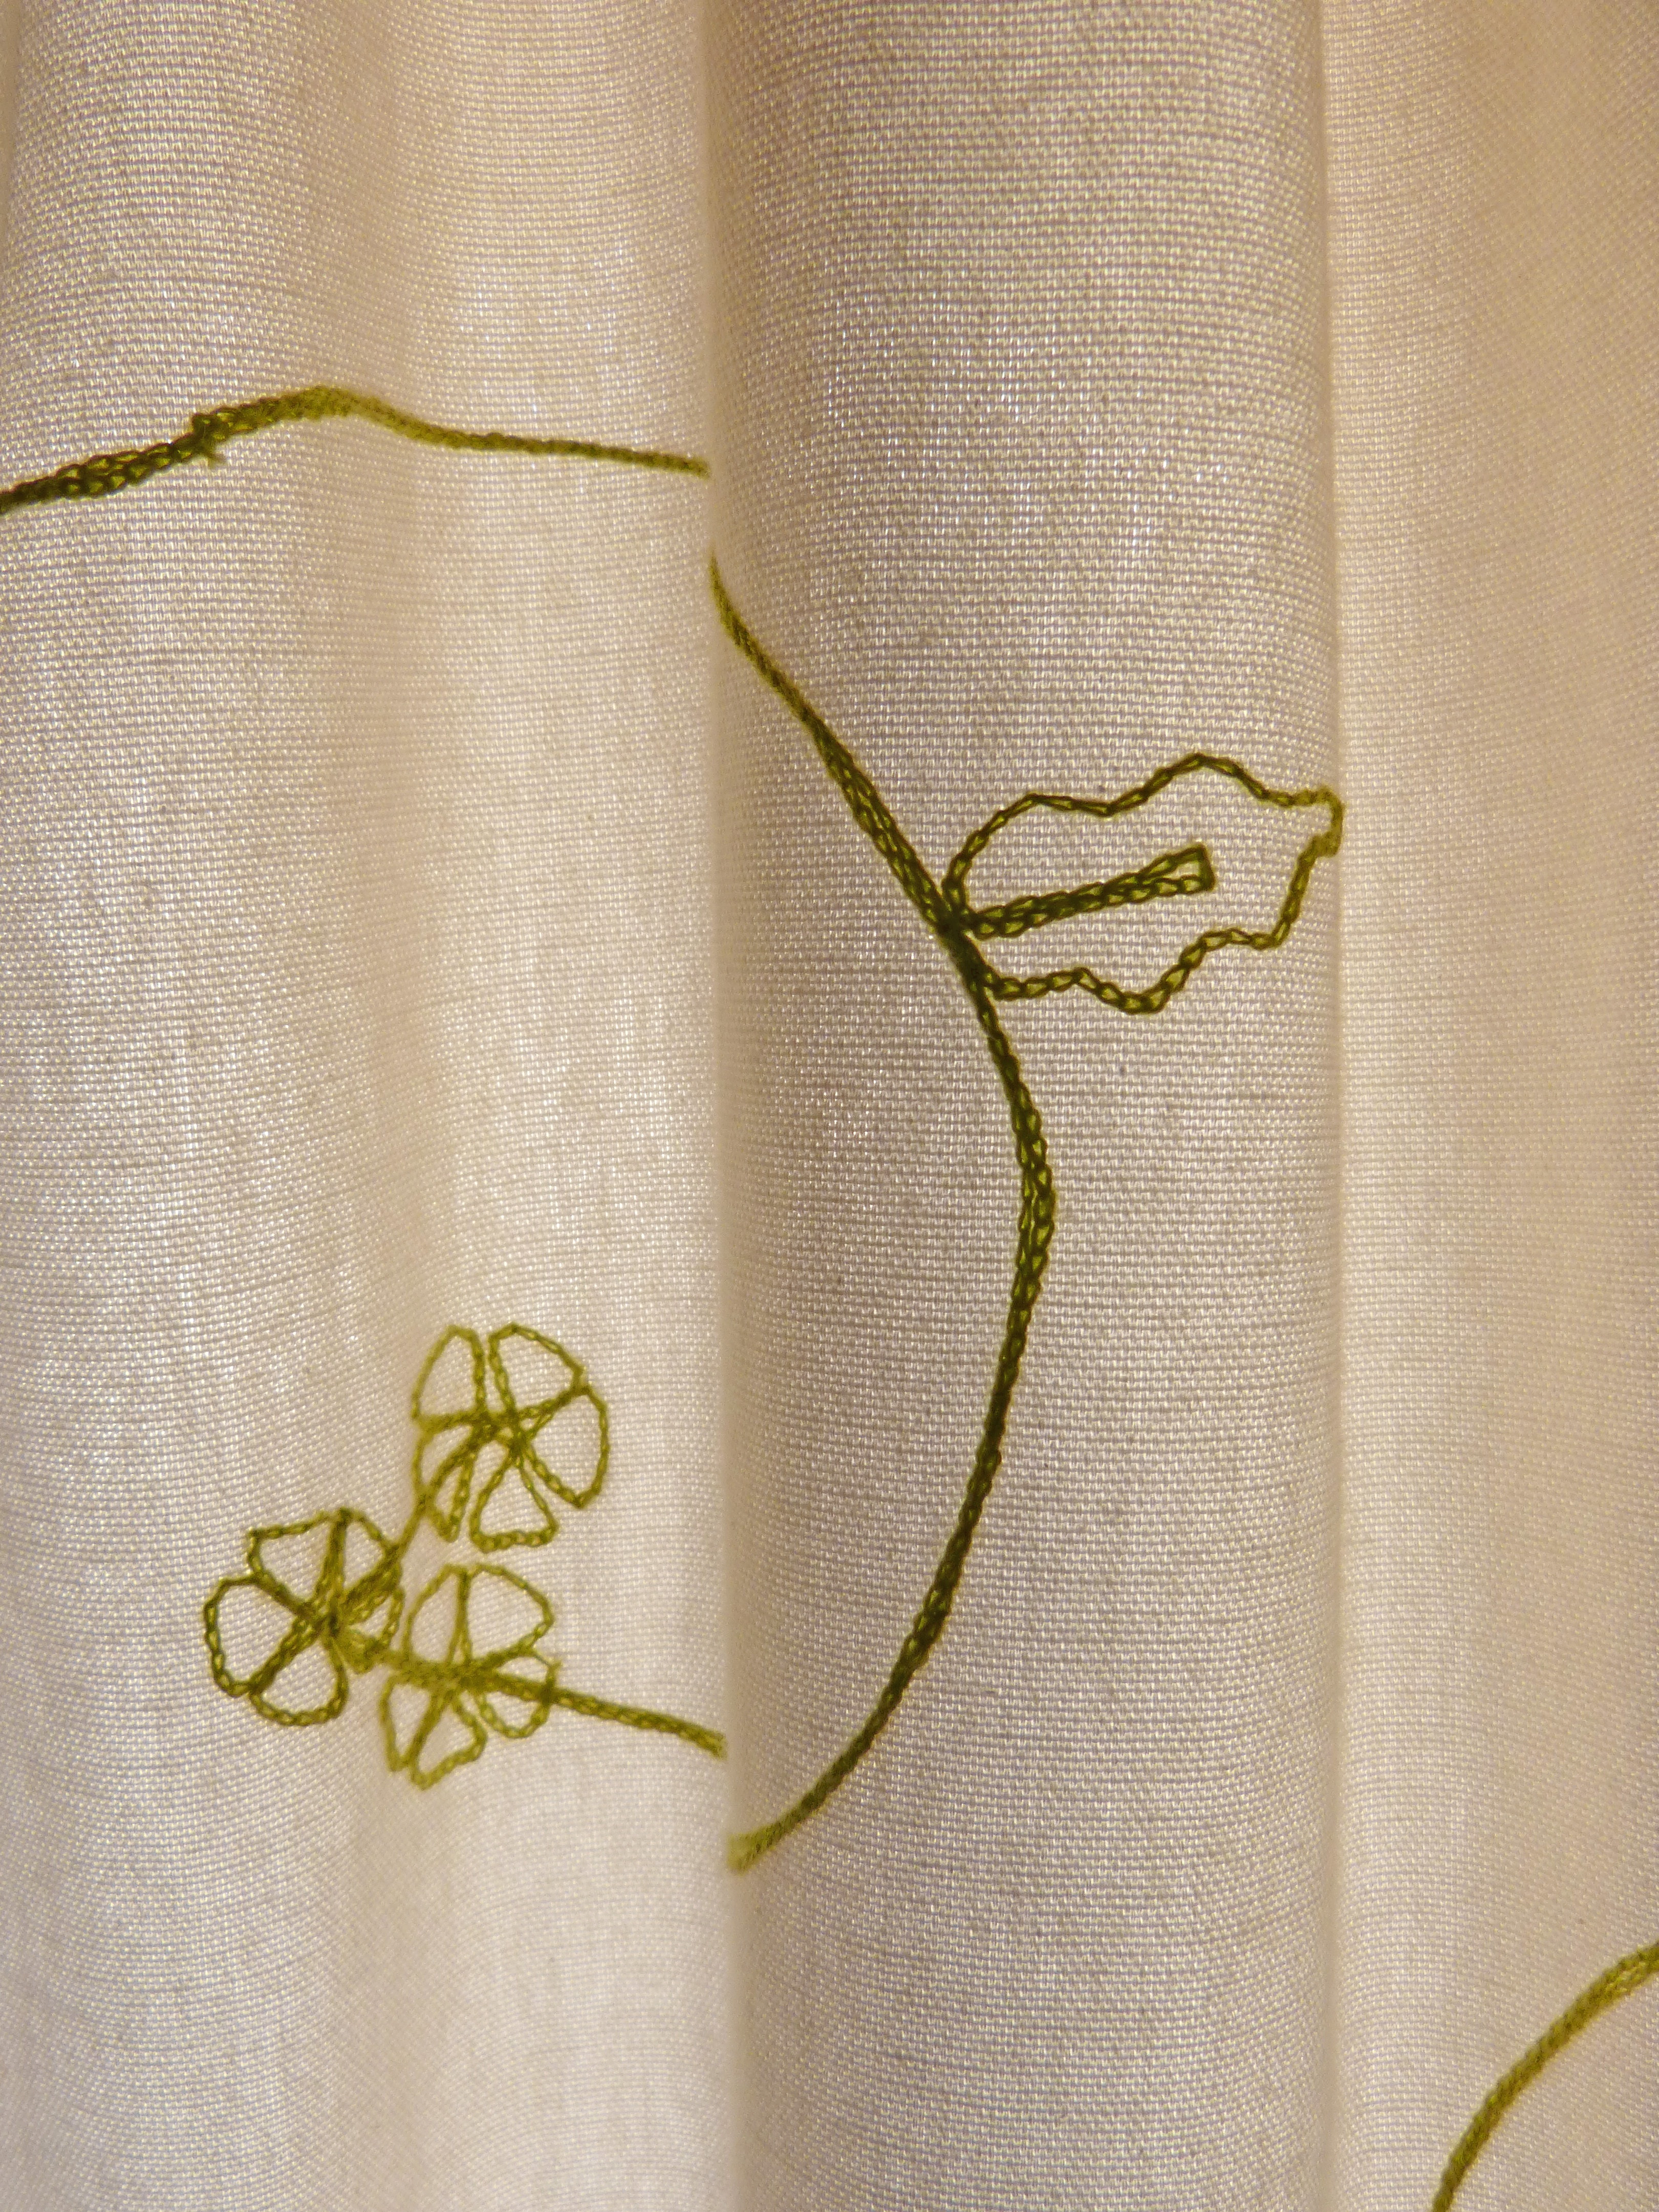
texture, pattern, green, curtain, yellow, material, tablecloth, fabric, interior design, burlap, textile, art, design, embroidery, window treatment, spreads